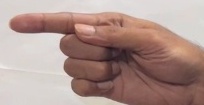
ASL sign: G